Baruch College

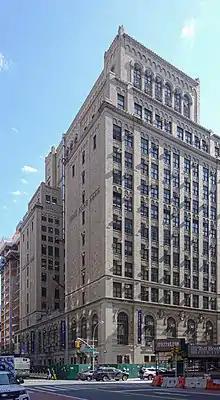
The original building on 23rd Street, known as the Lawrence and Eris Field Building, is still in use today.

By the 1930s, women were enrolled in the School of Business. The total enrollment at CCNY reached an all-time high of 40,000 students in 1935, and the School of Business had an enrollment of more than 1,700 students in the day session alone. In 1953, it was renamed the Baruch School of Business in honor of Bernard Baruch, an 1889 graduate of CCNY who went on to become a prominent financier and adviser to two presidents. In 1961, the New York State Education Law established the City University of New York (CUNY) system. In 1968, the Baruch School of Business was spun off as Baruch College, an independent senior college in the CUNY system.